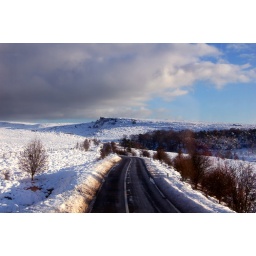
Early morning bus home the night after being stranded in the Peaks...